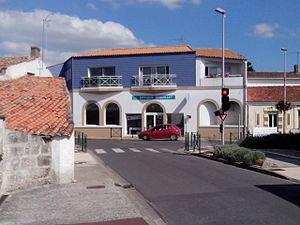
Un carrefour dans le centre-ville de Breuillet
Breuillet est une commune du Sud-Ouest de la France, située dans le département de la Charente-Maritime et la région Nouvelle-Aquitaine. Ses habitants sont appelés les Breuilletons et les Breuilletonnes.